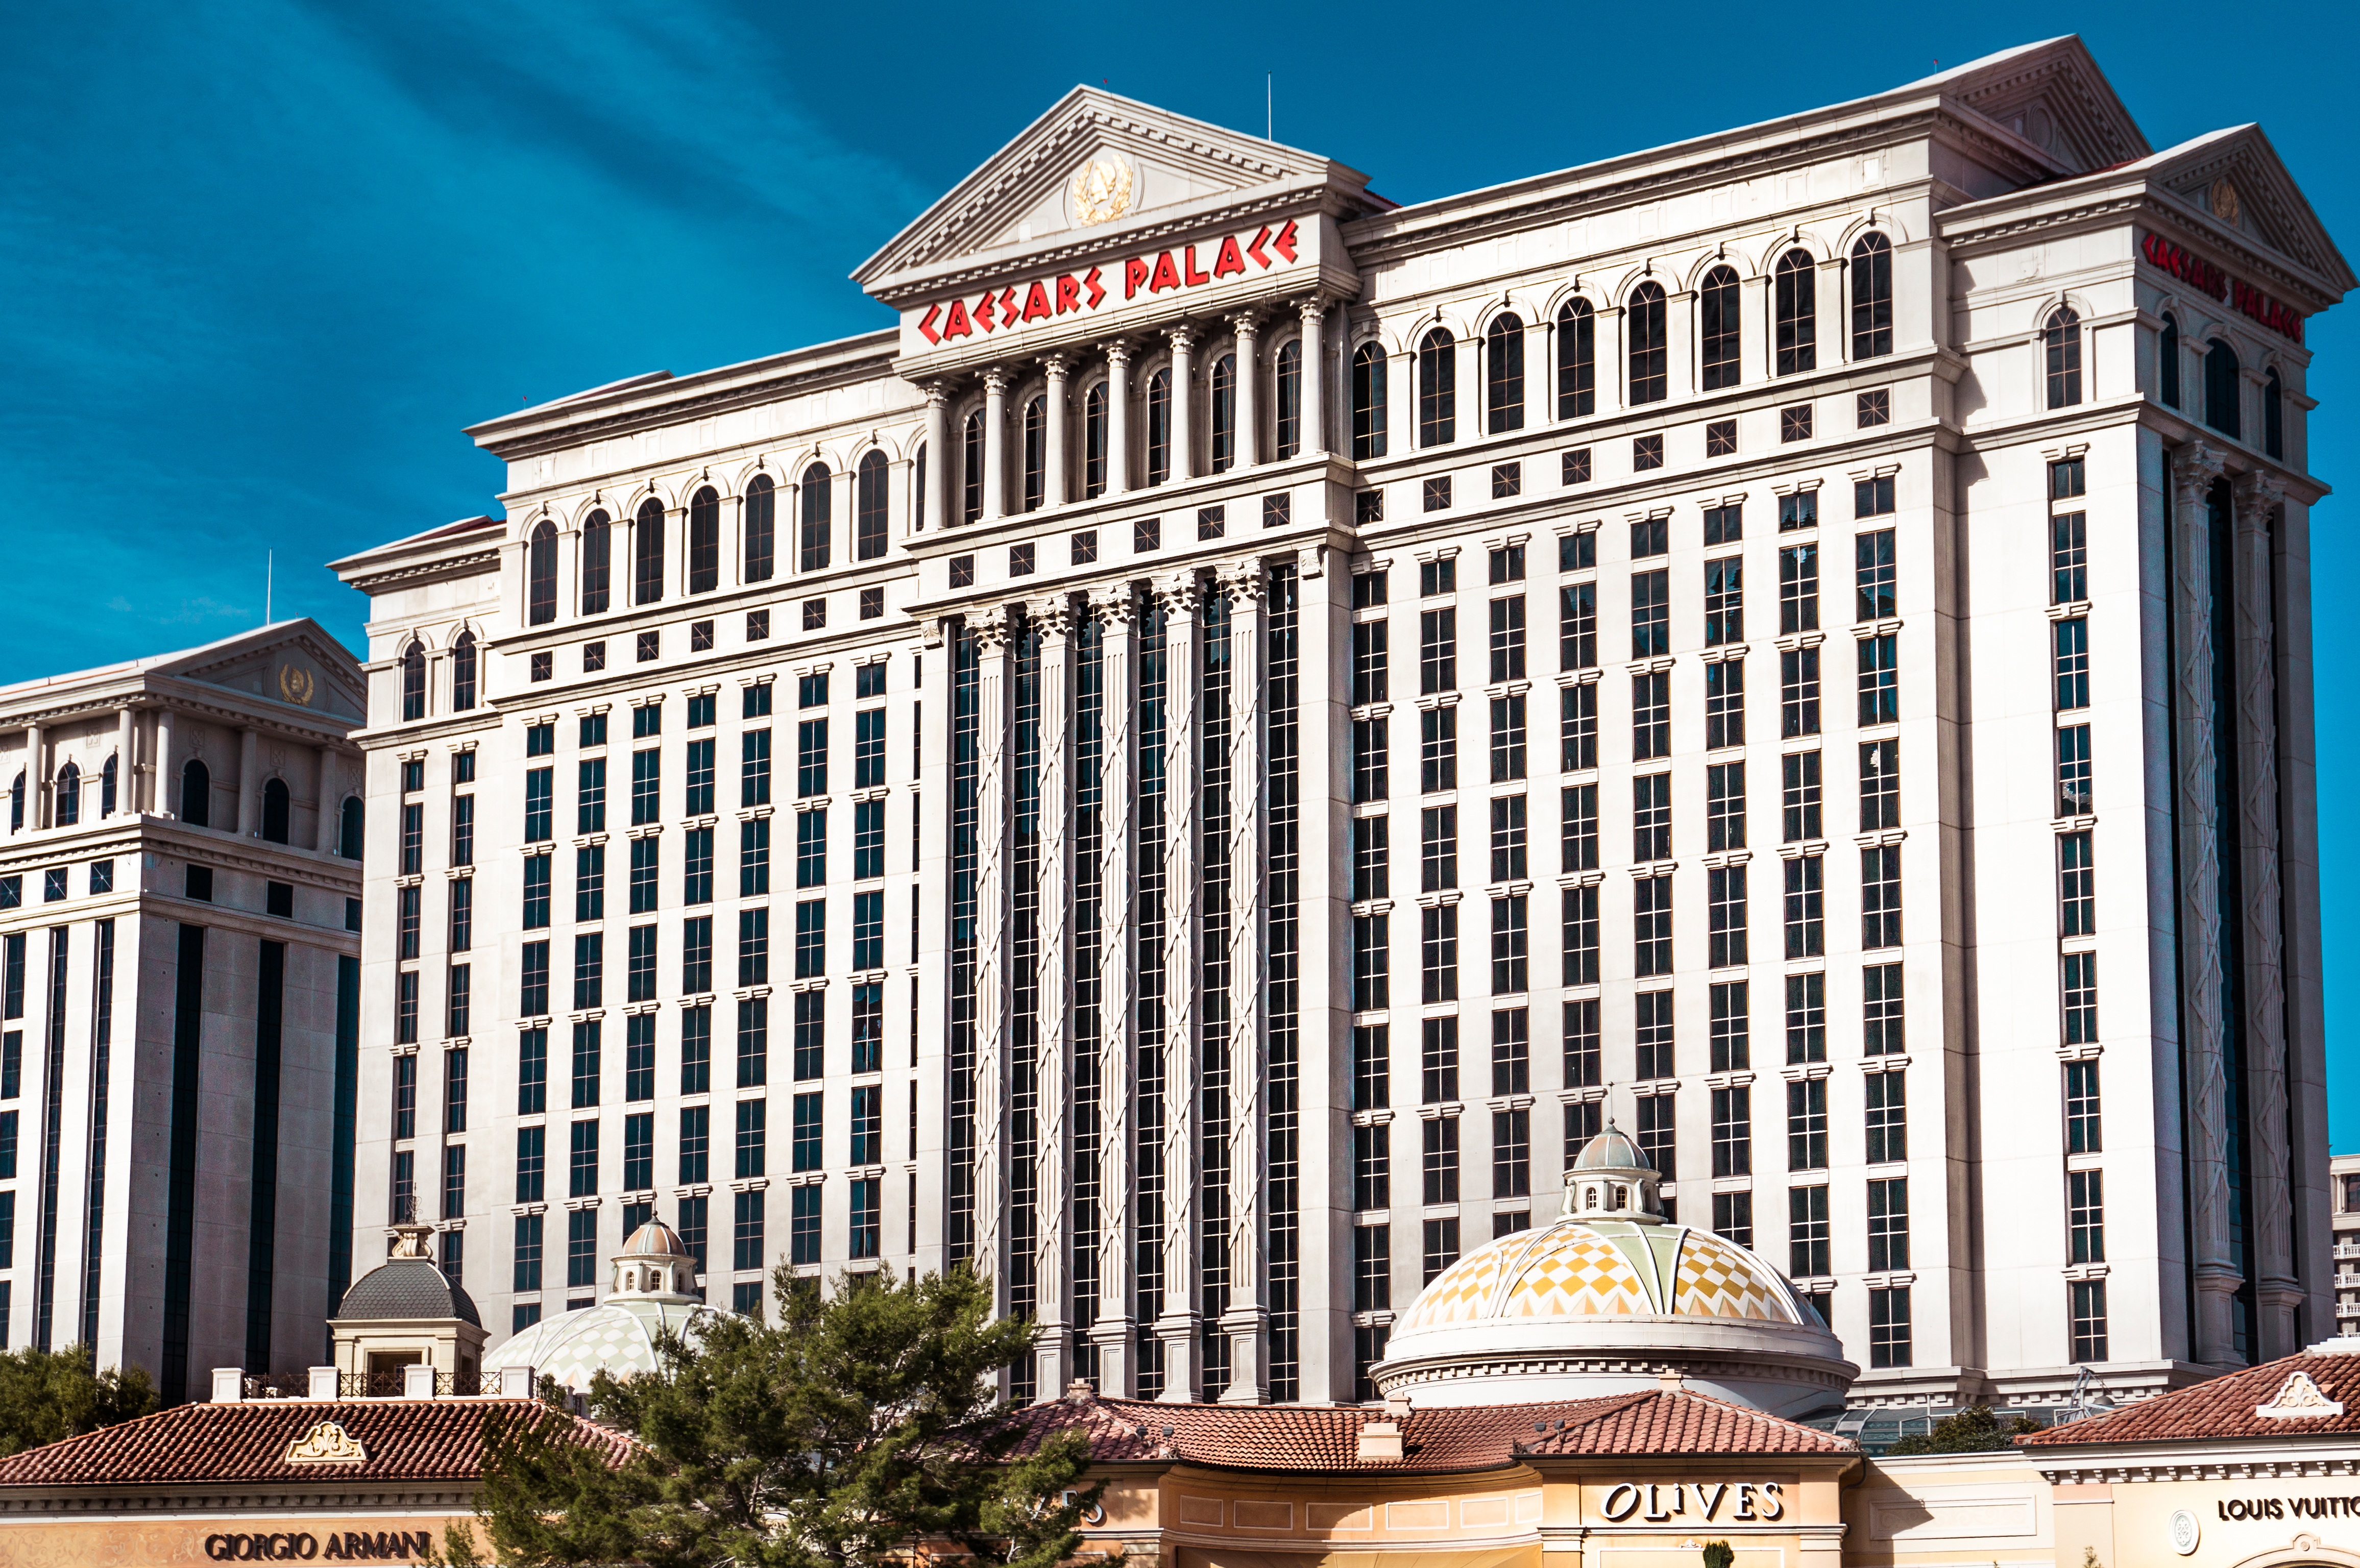
architecture, building, palace, skyscraper, downtown, plaza, landmark, facade, tower block, rome, hotel, estate, nevada, strip, caesar, condominium, las vegas, classical architecture